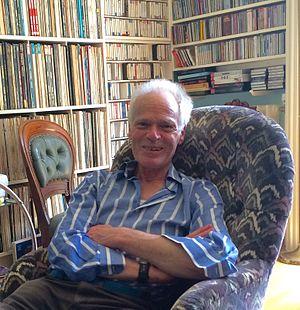
Robin Greville Holloway, né le 19 octobre 1943, est un compositeur, universitaire et écrivain anglais.